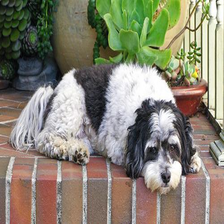
Species: dog
Breed: havanese